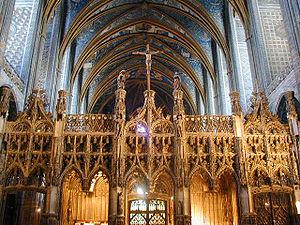
France, Tarn (81), Le Jubé de la cathédrale Saint-Cécile d'Albi www.tourisme-tarn.com